George Pipes House

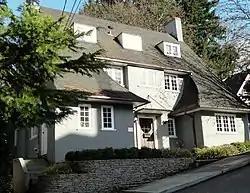
The George Pipes House in 2013.

The George Pipes House is a house located in southwest Portland, Oregon listed on the National Register of Historic Places.